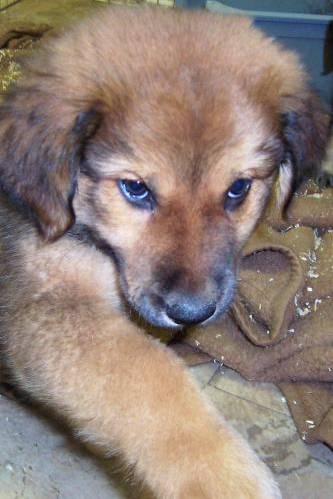
Label: dog